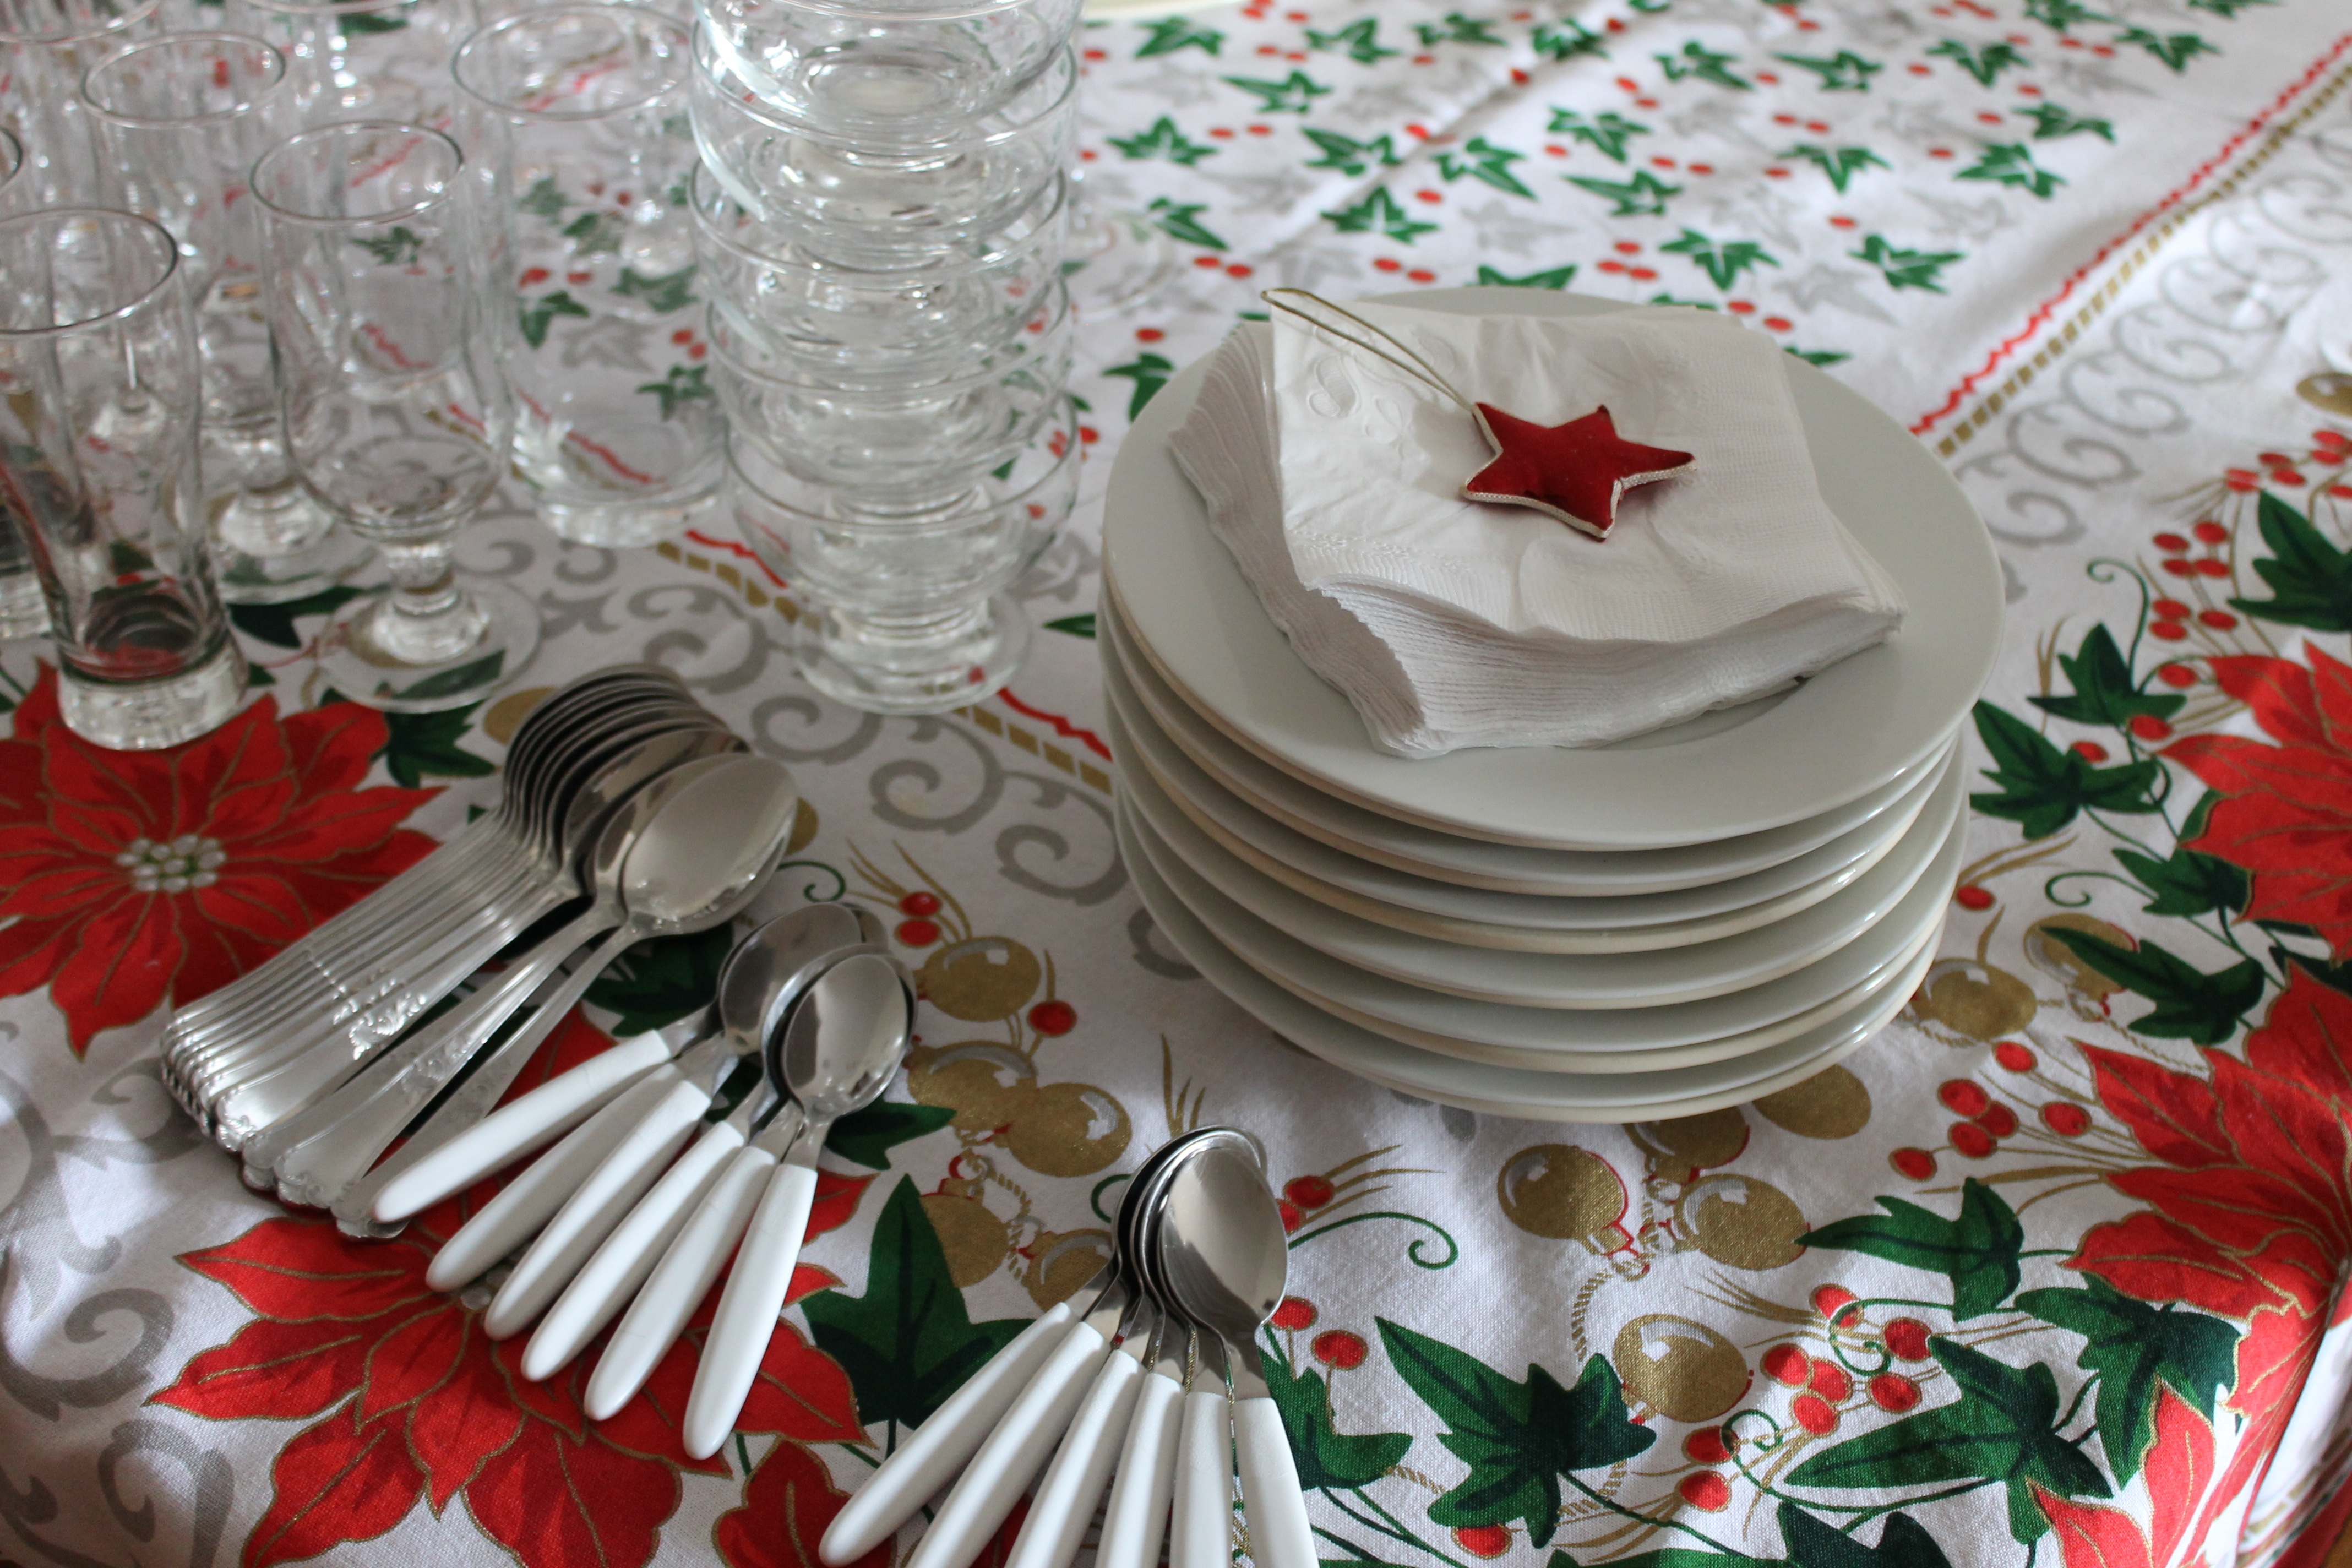
flower, petal, food, red, holiday, christmas, dessert, christmas tree, christmas decoration, icing, december, parties, centrepiece